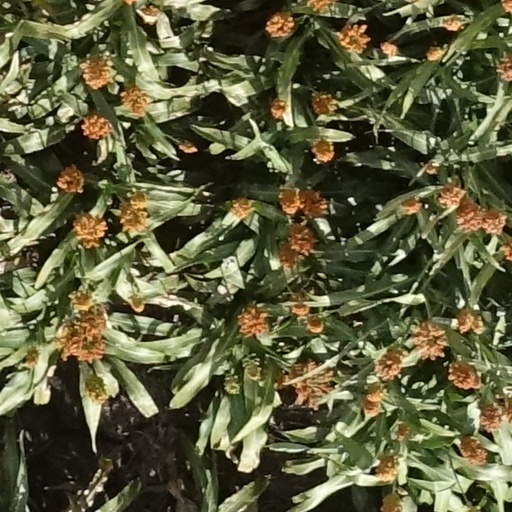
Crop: sorghum